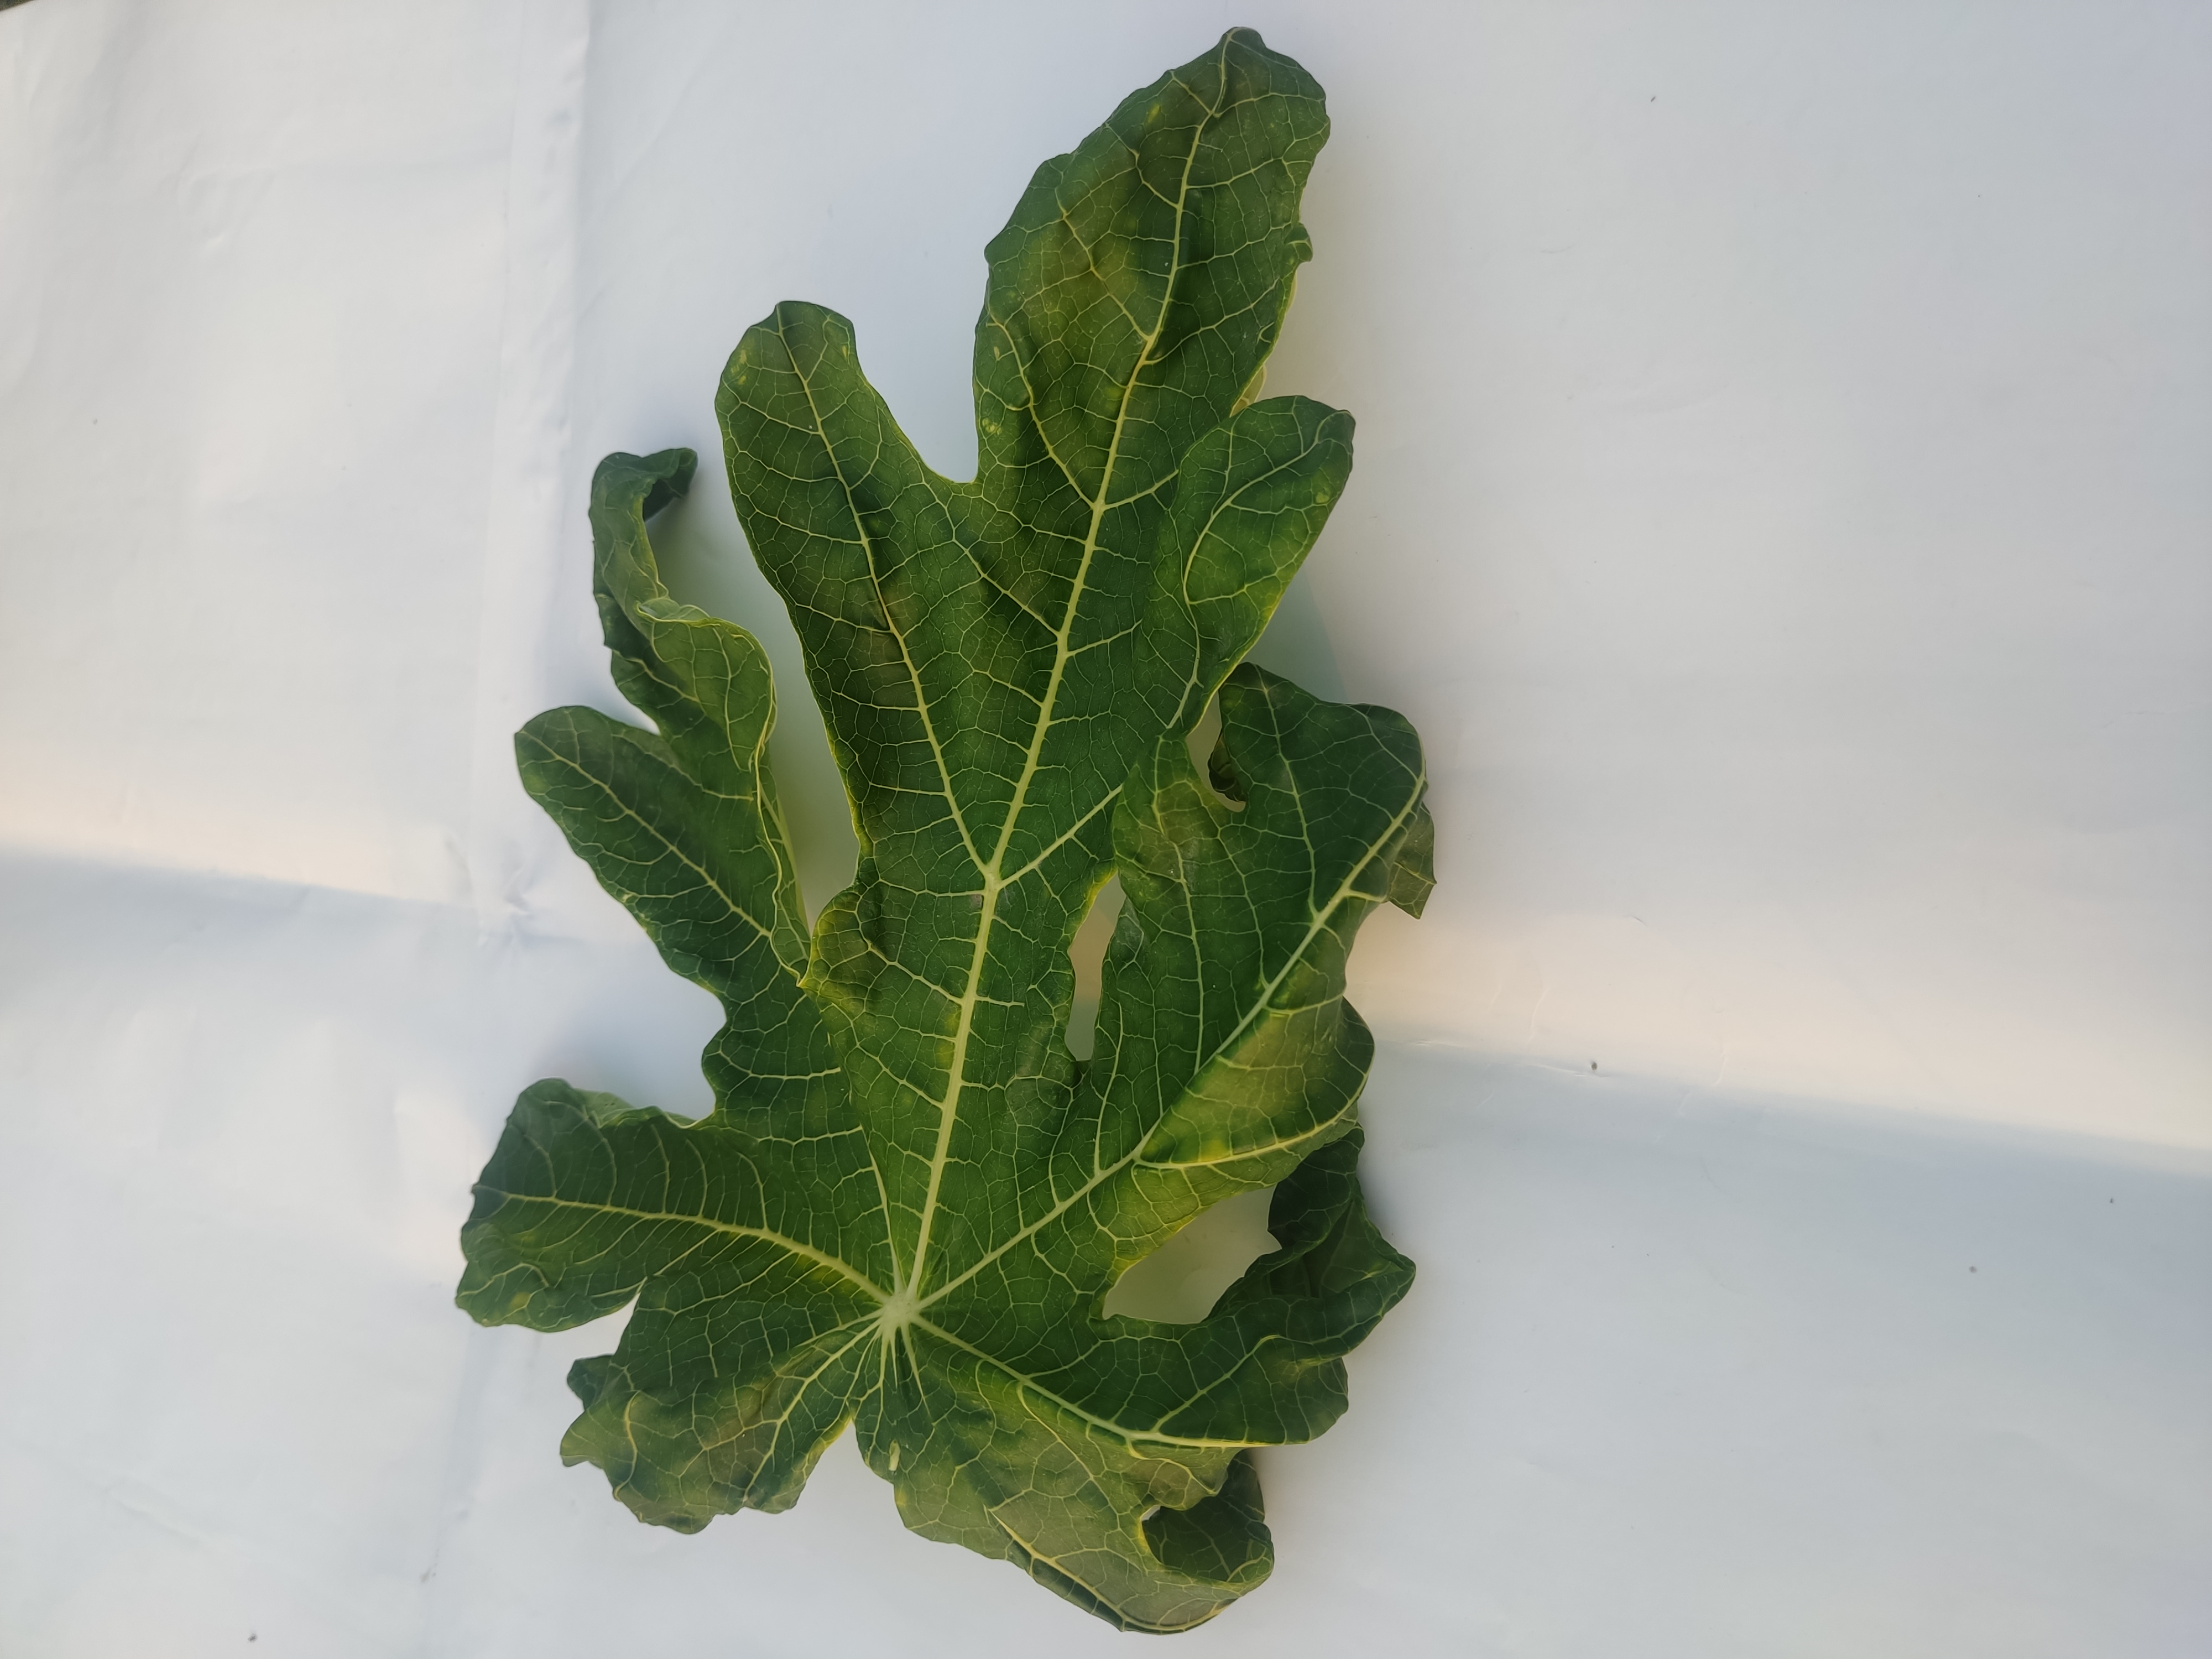
Label: Leaf Curl